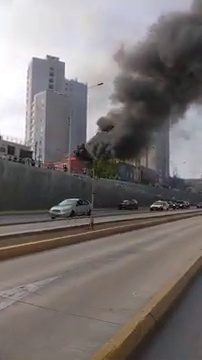
Fire: no
Smoke: yes